Madanamohana

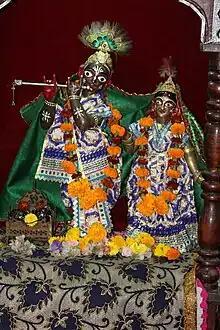
Murti of Krishna as Madana Mohana with his consort Radha, Madana Mohana Temple, Bishnupur

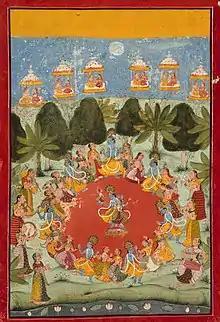
The "rasalila" of Krishna, surrounded by the gopis.

Madanamohana is an epithet of the Hindu deity Krishna. It translates as, "he whose charm ("mohana") bewilders even the god of love ("madana")". The epithet describes the powerful nature of the attraction for the deity from his devotees, exemplified by the legend of the "rasalila", where the "gopi"s (cowherdesses) of the region Vraja abandon all their obligations to answer the call of Krishna. The epithet is also identified with the form of the deity worshipped by Sanatana Goswami of the Gaudiya tradition at Vrindavan.